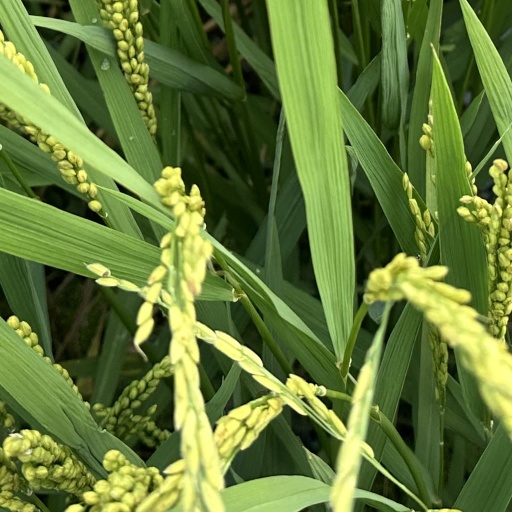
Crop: rice